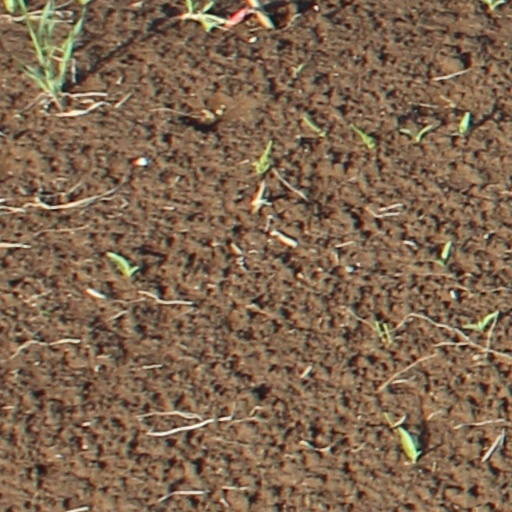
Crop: wheat